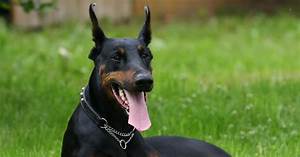
Label: dog